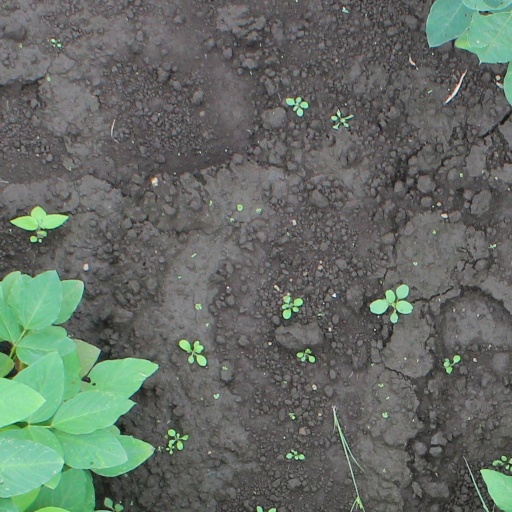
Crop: soybean